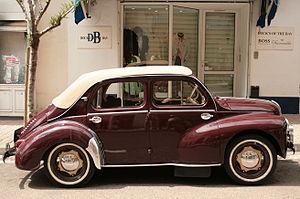
Renault 4CV décapotable - Boulevard Wilson à Calvi (Haute-Corse France).
Le groupe Renault [ʁəno] est un constructeur automobile français. Il est lié aux constructeurs japonais Nissan depuis 1999 et Mitsubishi depuis 2017, à travers l'alliance Renault-Nissan-Mitsubishi qui est, au premier semestre 2017, le premier constructeur automobile mondial. Le groupe Renault possède des usines et filiales à travers le monde entier. Fondée par les frères Louis, Marcel et Fernand Renault en 1899, l'entreprise joue, lors de la Première Guerre mondiale, un rôle essentiel. Elle se distingue ensuite rapidement par ses innovations, en profitant de l'engouement pour la voiture des « années folles » et produit alors des véhicules « haut de gamme ».